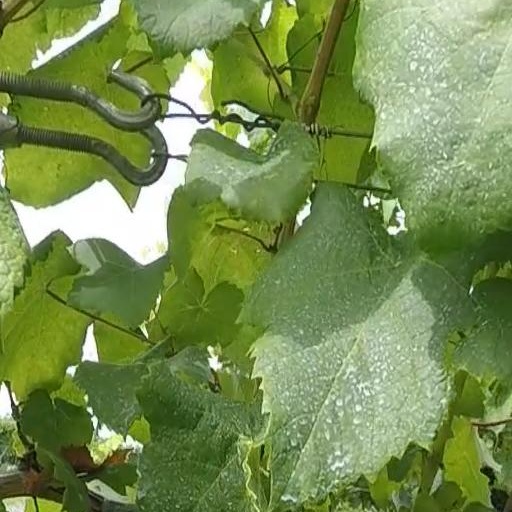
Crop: grape